Death by burning

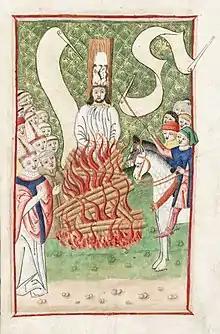
Jan Hus burnt at the stake

Burning was used during the witch-hunts of Europe, although hanging was the preferred style of execution in England and Wales. The penal code known as the Constitutio Criminalis Carolina (1532) decreed that sorcery throughout the Holy Roman Empire should be treated as a criminal offence, and if it purported to inflict injury upon any person the witch was to be burnt at the stake. In 1572, Augustus, Elector of Saxony imposed the penalty of burning for witchcraft of every kind, including simple fortunetelling. From the latter half of the 18th century, the number of "nine million witches burned in Europe" has been bandied about in popular accounts and media, but has never had a following among specialist researchers. Today, based on meticulous study of trial records, ecclesiastical and inquisitorial registers and so on, as well as on the utilization of modern statistical methods, the specialist research community on witchcraft has reached an agreement for roughly 40,000–50,000 people executed for witchcraft in Europe in total, and by no means all of them executed by being burned alive. Furthermore, it is solidly established that the peak period of witch-hunts was the century 1550–1650, with a slow increase preceding it, from the 15th century onward, as well as a sharp drop following it, with "witch-hunts" having basically fizzled out by the first half of the 18th century.